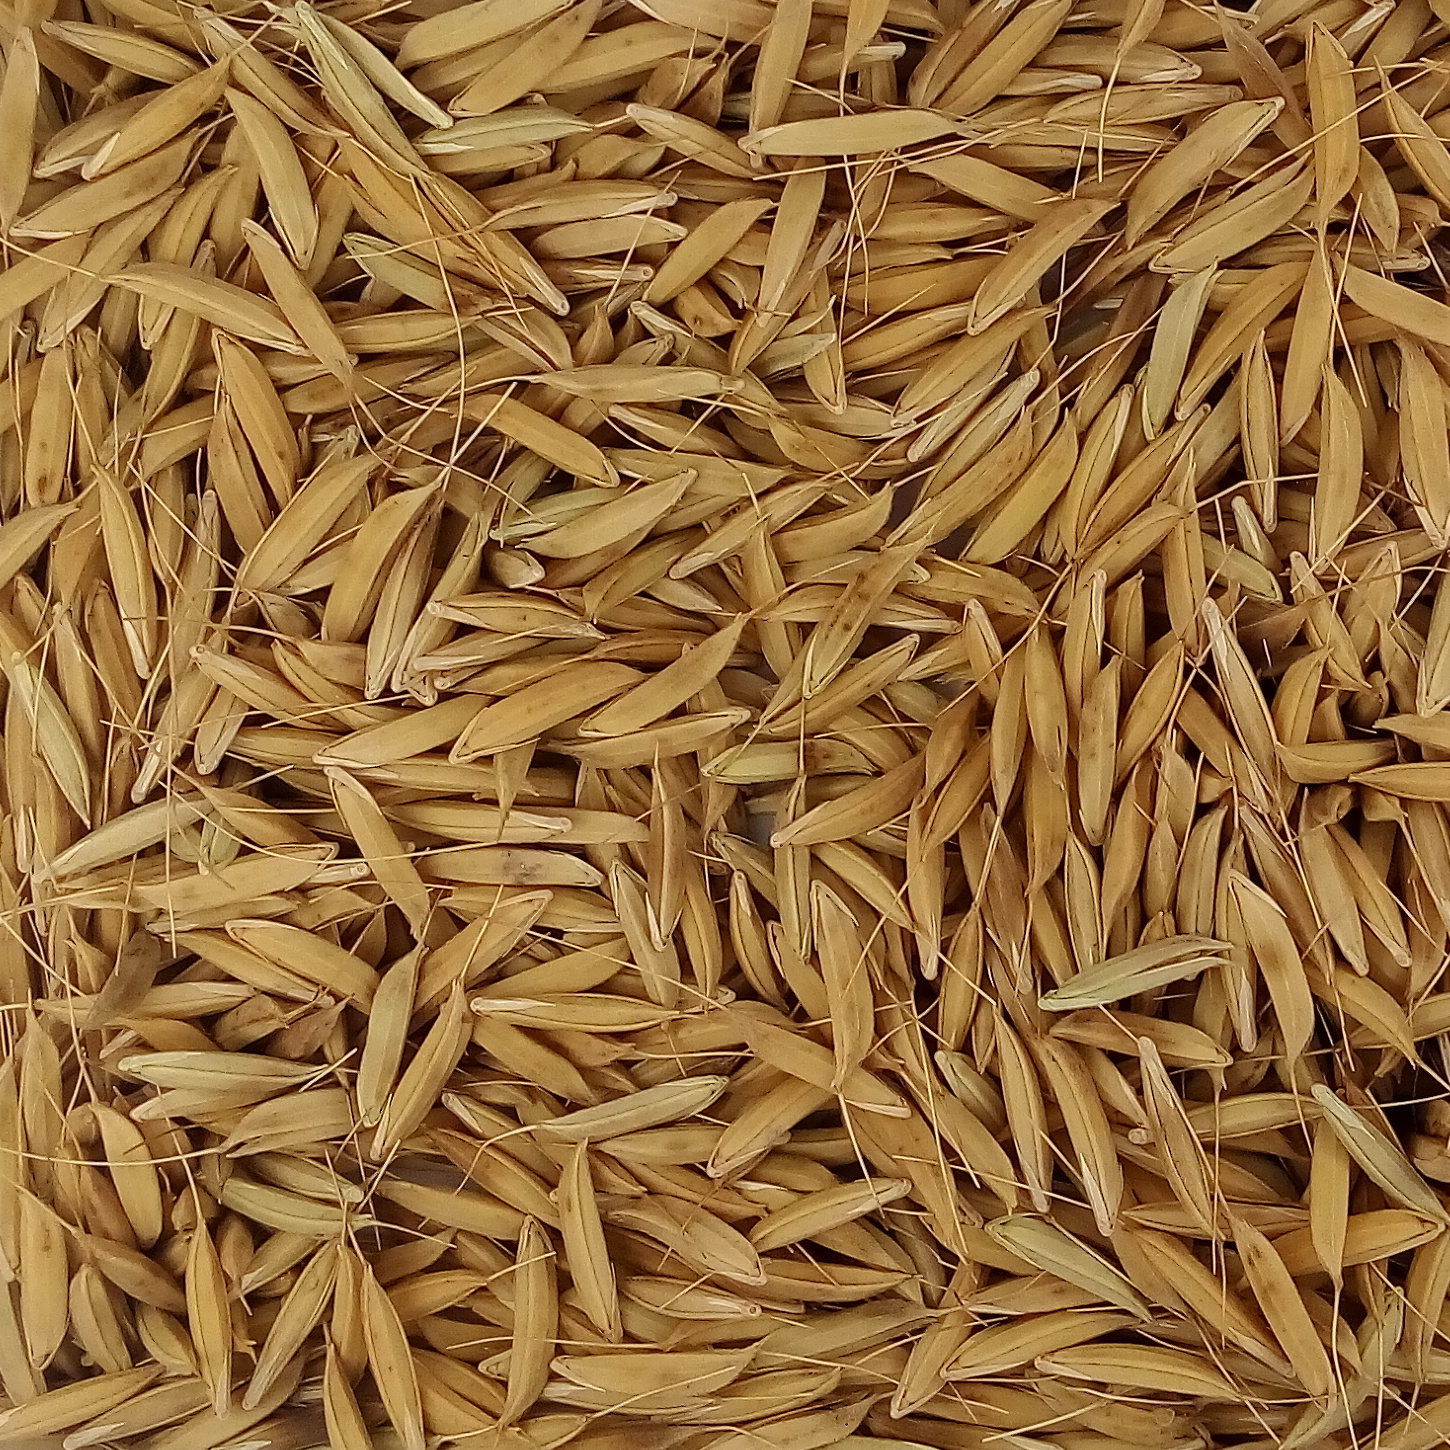
Rice seed variety: CSR_30